Karlsruhe/Baden-Baden Airport

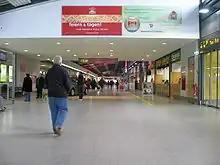
Landside area inside the terminal

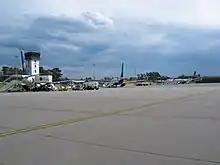
Apron overview

The airport can be reached via motorway A5 which leads from Hesse to Basel (Exit "Baden-Baden"). There are local bus connections to Baden-Baden and Rastatt as well as their respective train stations.